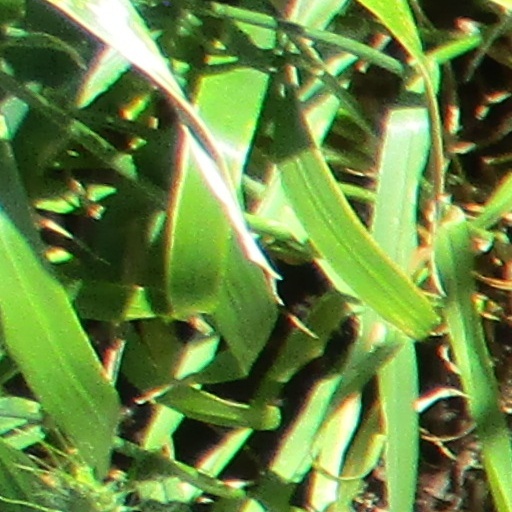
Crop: wheat